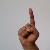
The image shows a hand gesture representing the letter 'D' in Indian Sign Language.